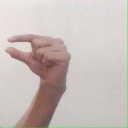
अक्षर: ग